Joseph Henry Hughes

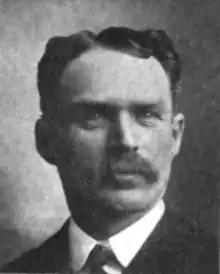

Joseph Henry Hughes (April 14, 1857 – August 5, 1917) was a politician in Manitoba, Canada. He was the mayor of Brandon, Manitoba, in 1914.